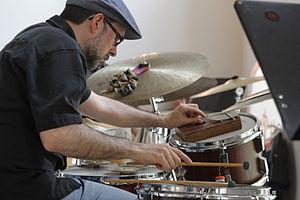
John Hollenbeck est un batteur de jazz, compositeur et chef d'orchestre américain né le 19 juin 1968 à Binghamton.